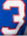
Number: 3